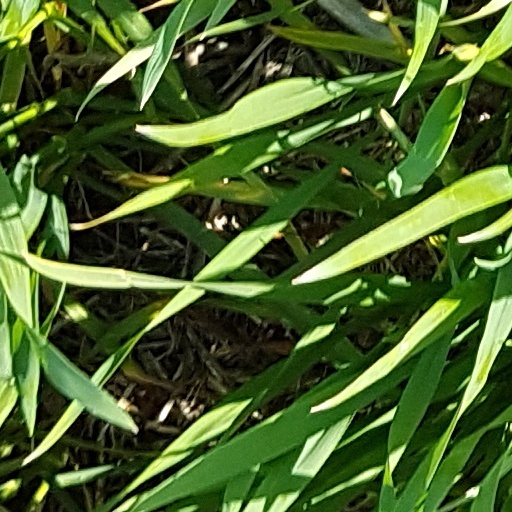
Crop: wheat